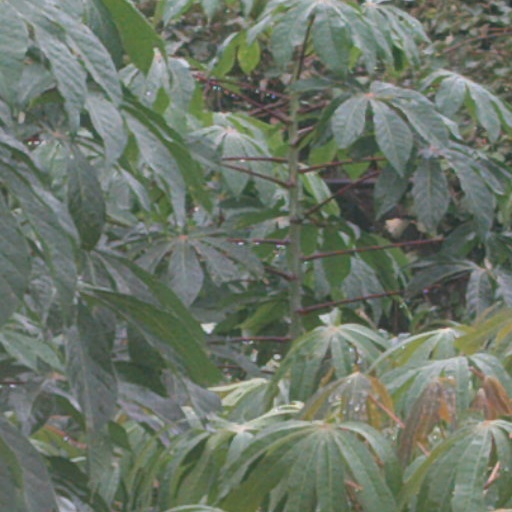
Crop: cassava